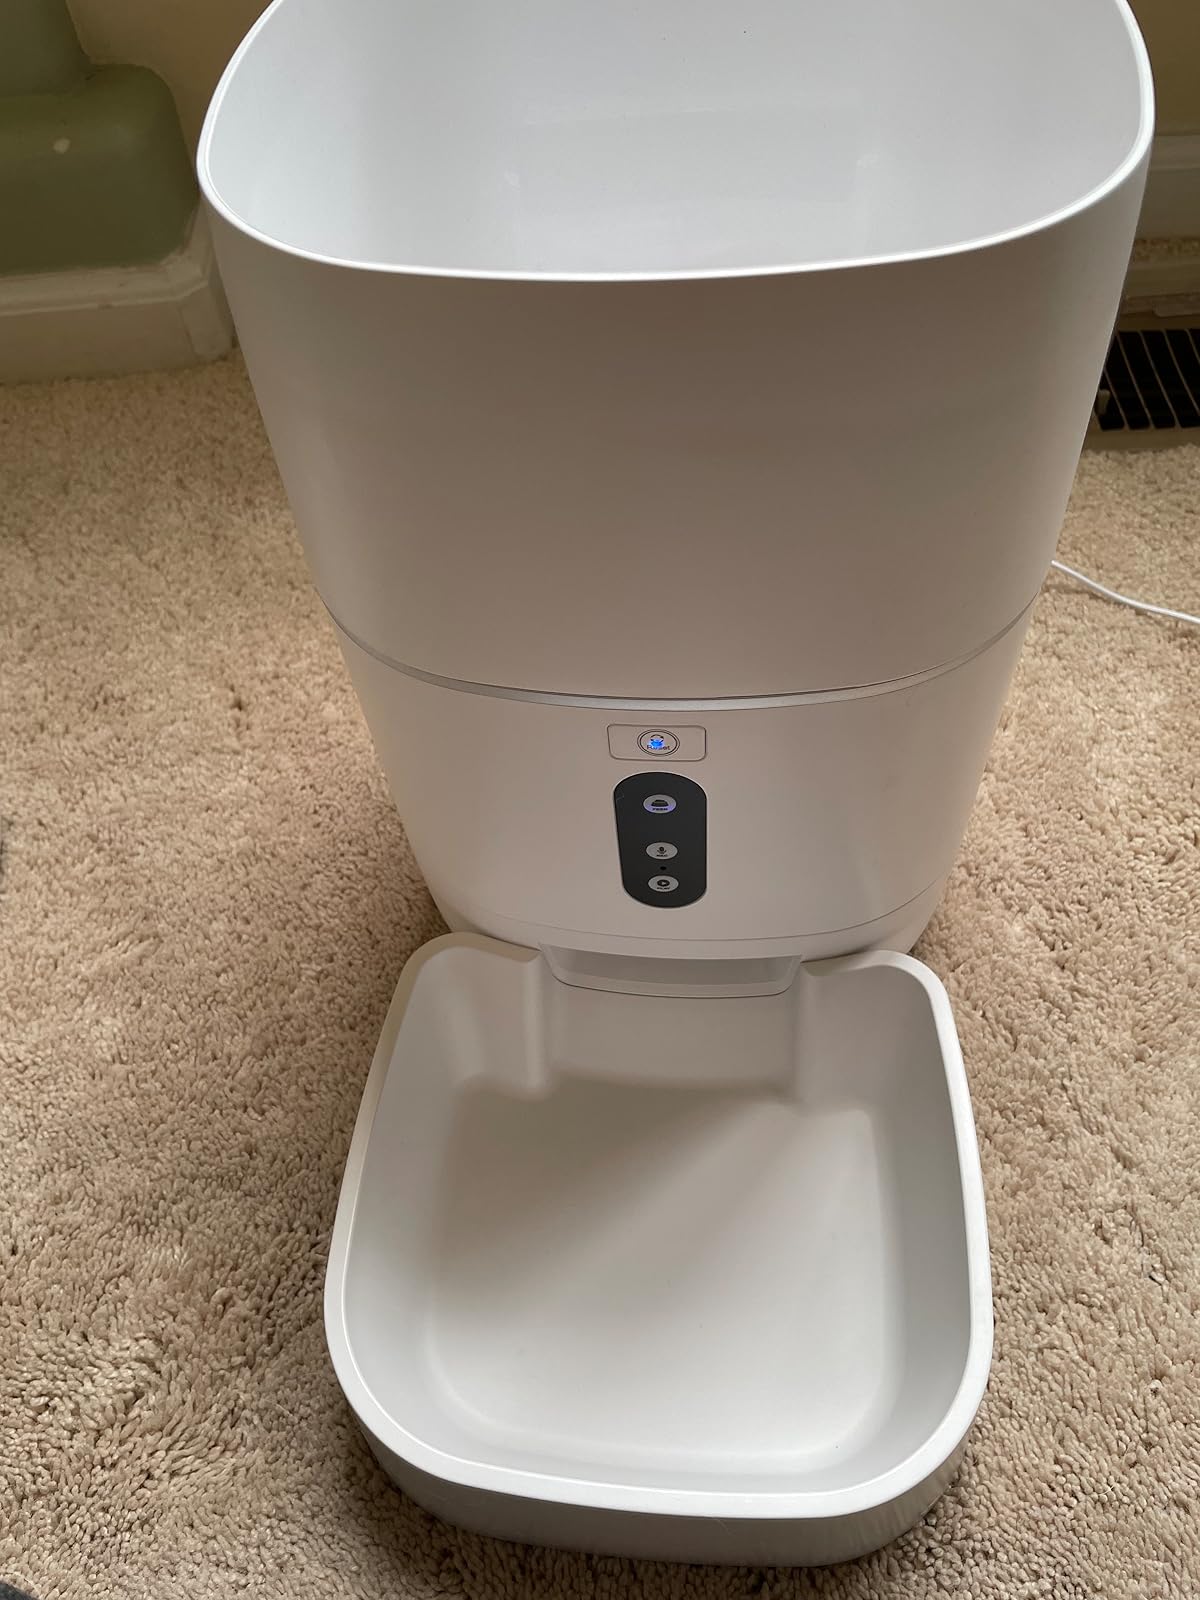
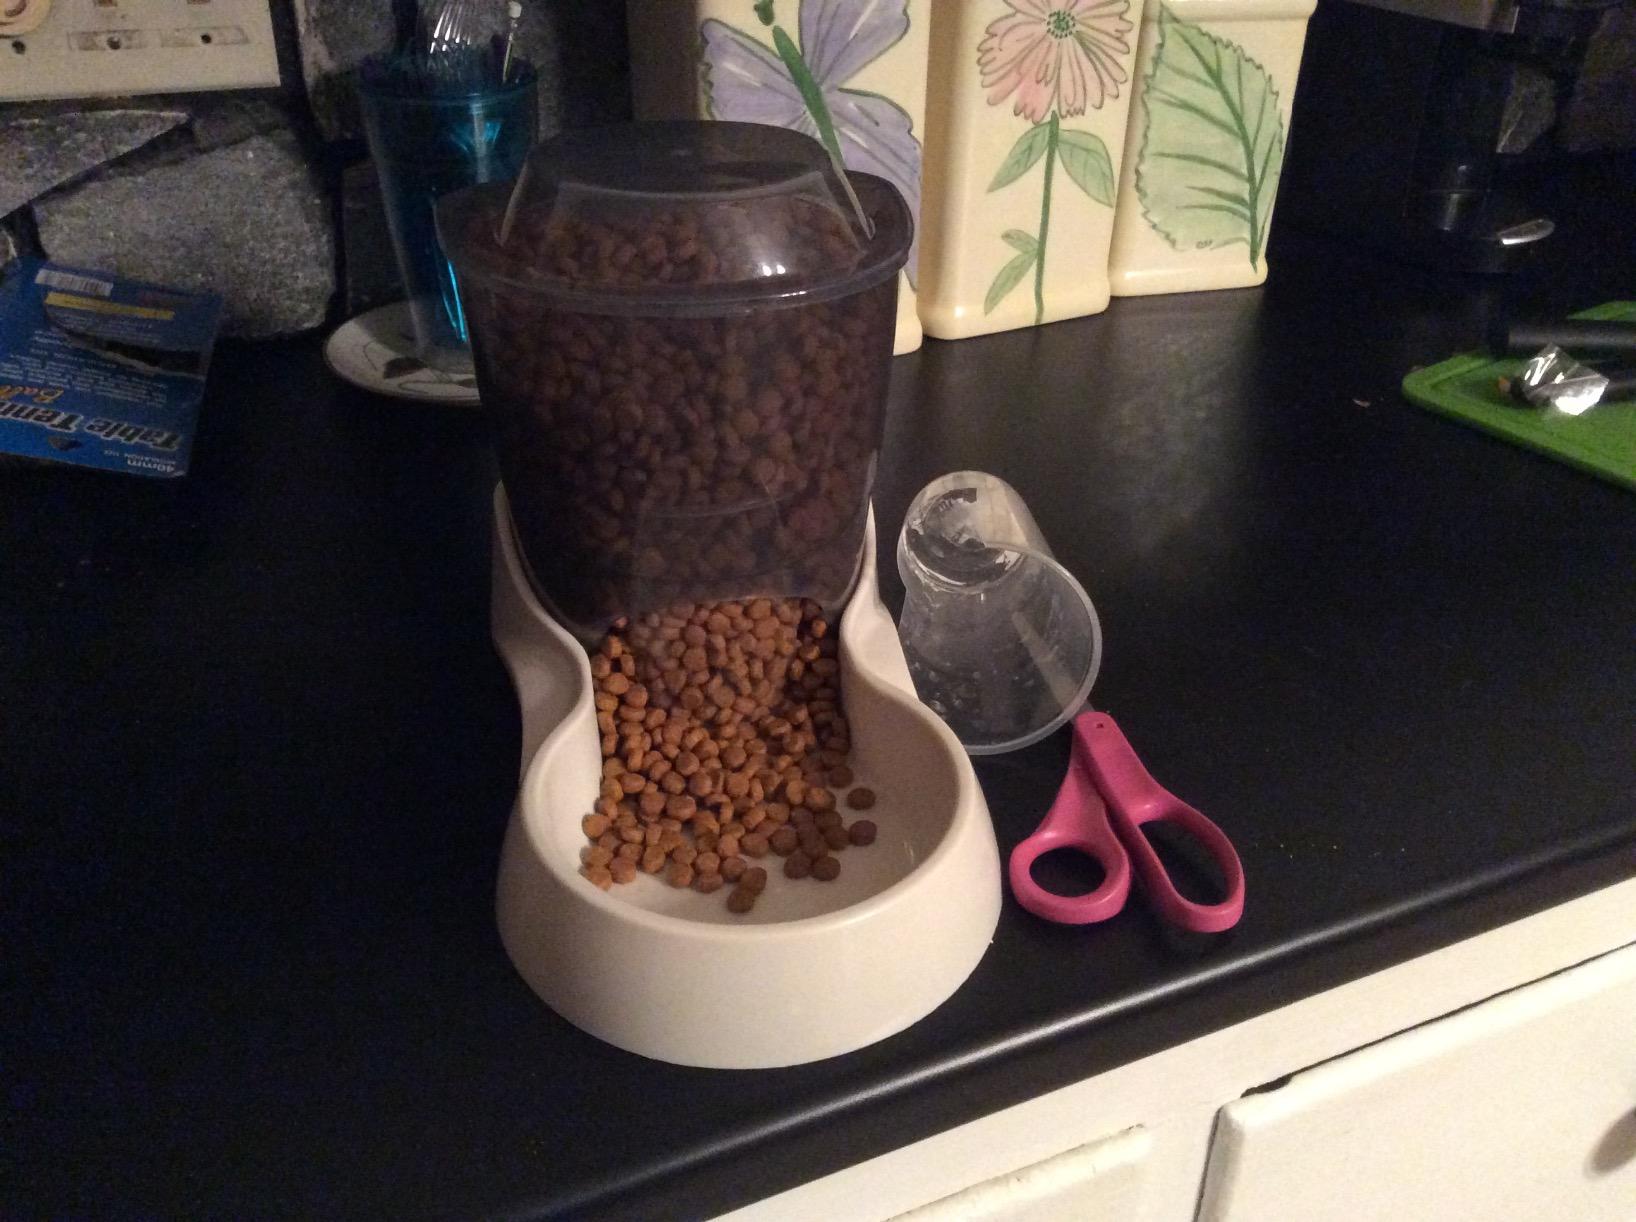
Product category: items_feeder
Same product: no